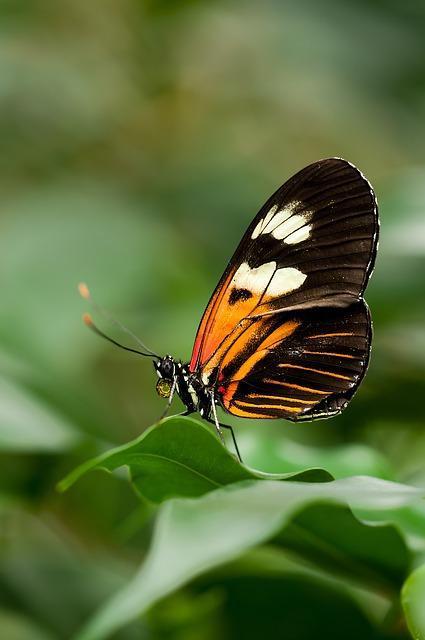
butterfly